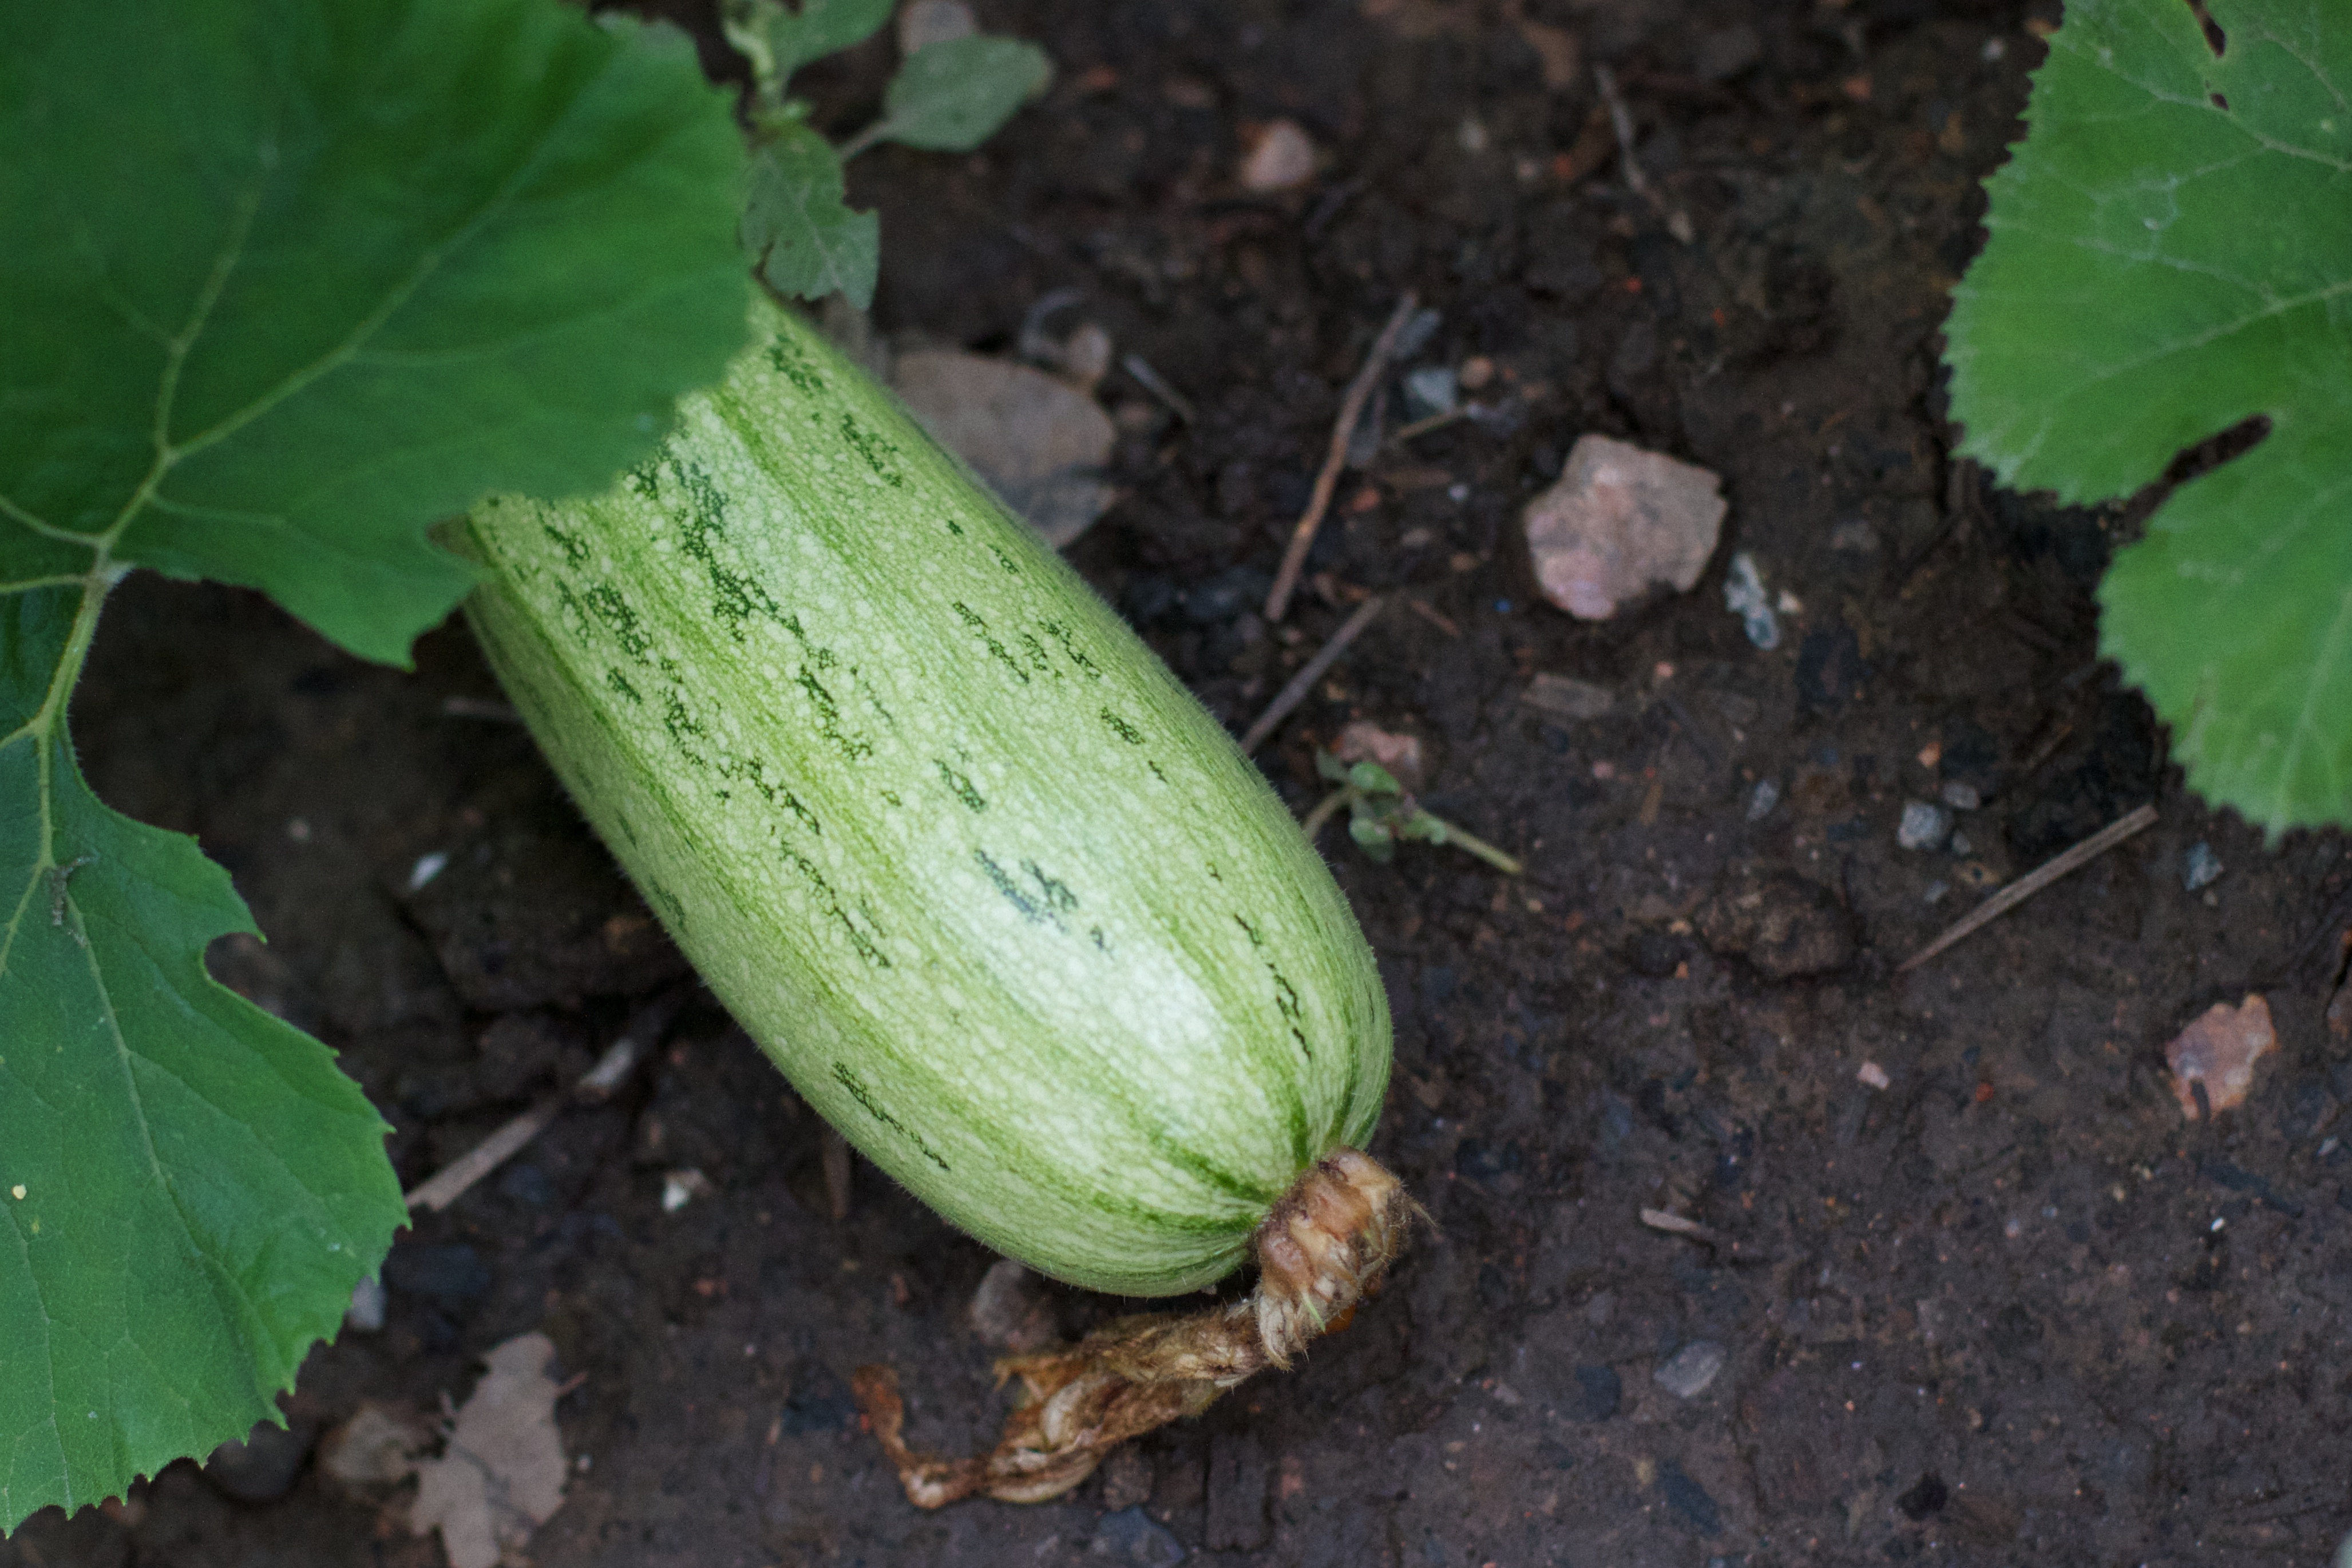
plant, leaf, flower, food, produce, vegetable, gourd, cucurbita, flowering plant, land plant, cucumber gourd and melon family